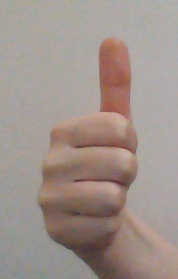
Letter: aleff